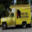
Label: truck